Woman Bathing (van Eyck)

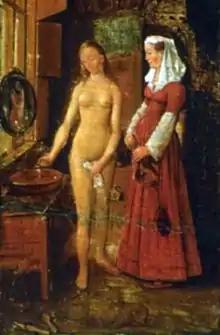
Detail: Willem van Haecht, "Art-Gallery of Cornelis van der Geest", 1628

It shows a nude woman taking a sponge bath in an interior setting accompanied by a maid in a red gown. The woman preserves her modesty with a washcloth held in her left hand as she reaches with her right towards a basin placed on a side table. A convex mirror hangs from a central bar in the shuttered window above the basin and shows the reflection of both figures. In the tradition of such scenes, the mirror symbolises virtue and purity, while the dog in the lower center at the woman's feet – barely visible in the Fogg panel due to loss of paint, but more distinguishable in van der Geest's work – represents her fidelity. Her bedchamber is richly detailed; there is a wooden bed to the right, a tall folding chair against the back wall, and wooden beams running across the ceiling. An orange rests on the windowsill, and there are discarded pattens on the floor in the lower left corner.